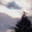
Label: pine_tree